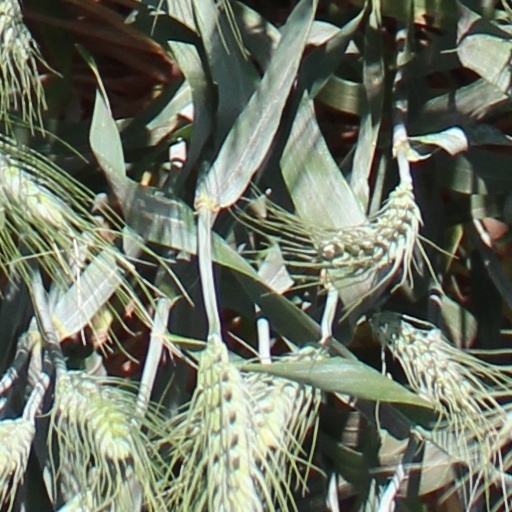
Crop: wheat